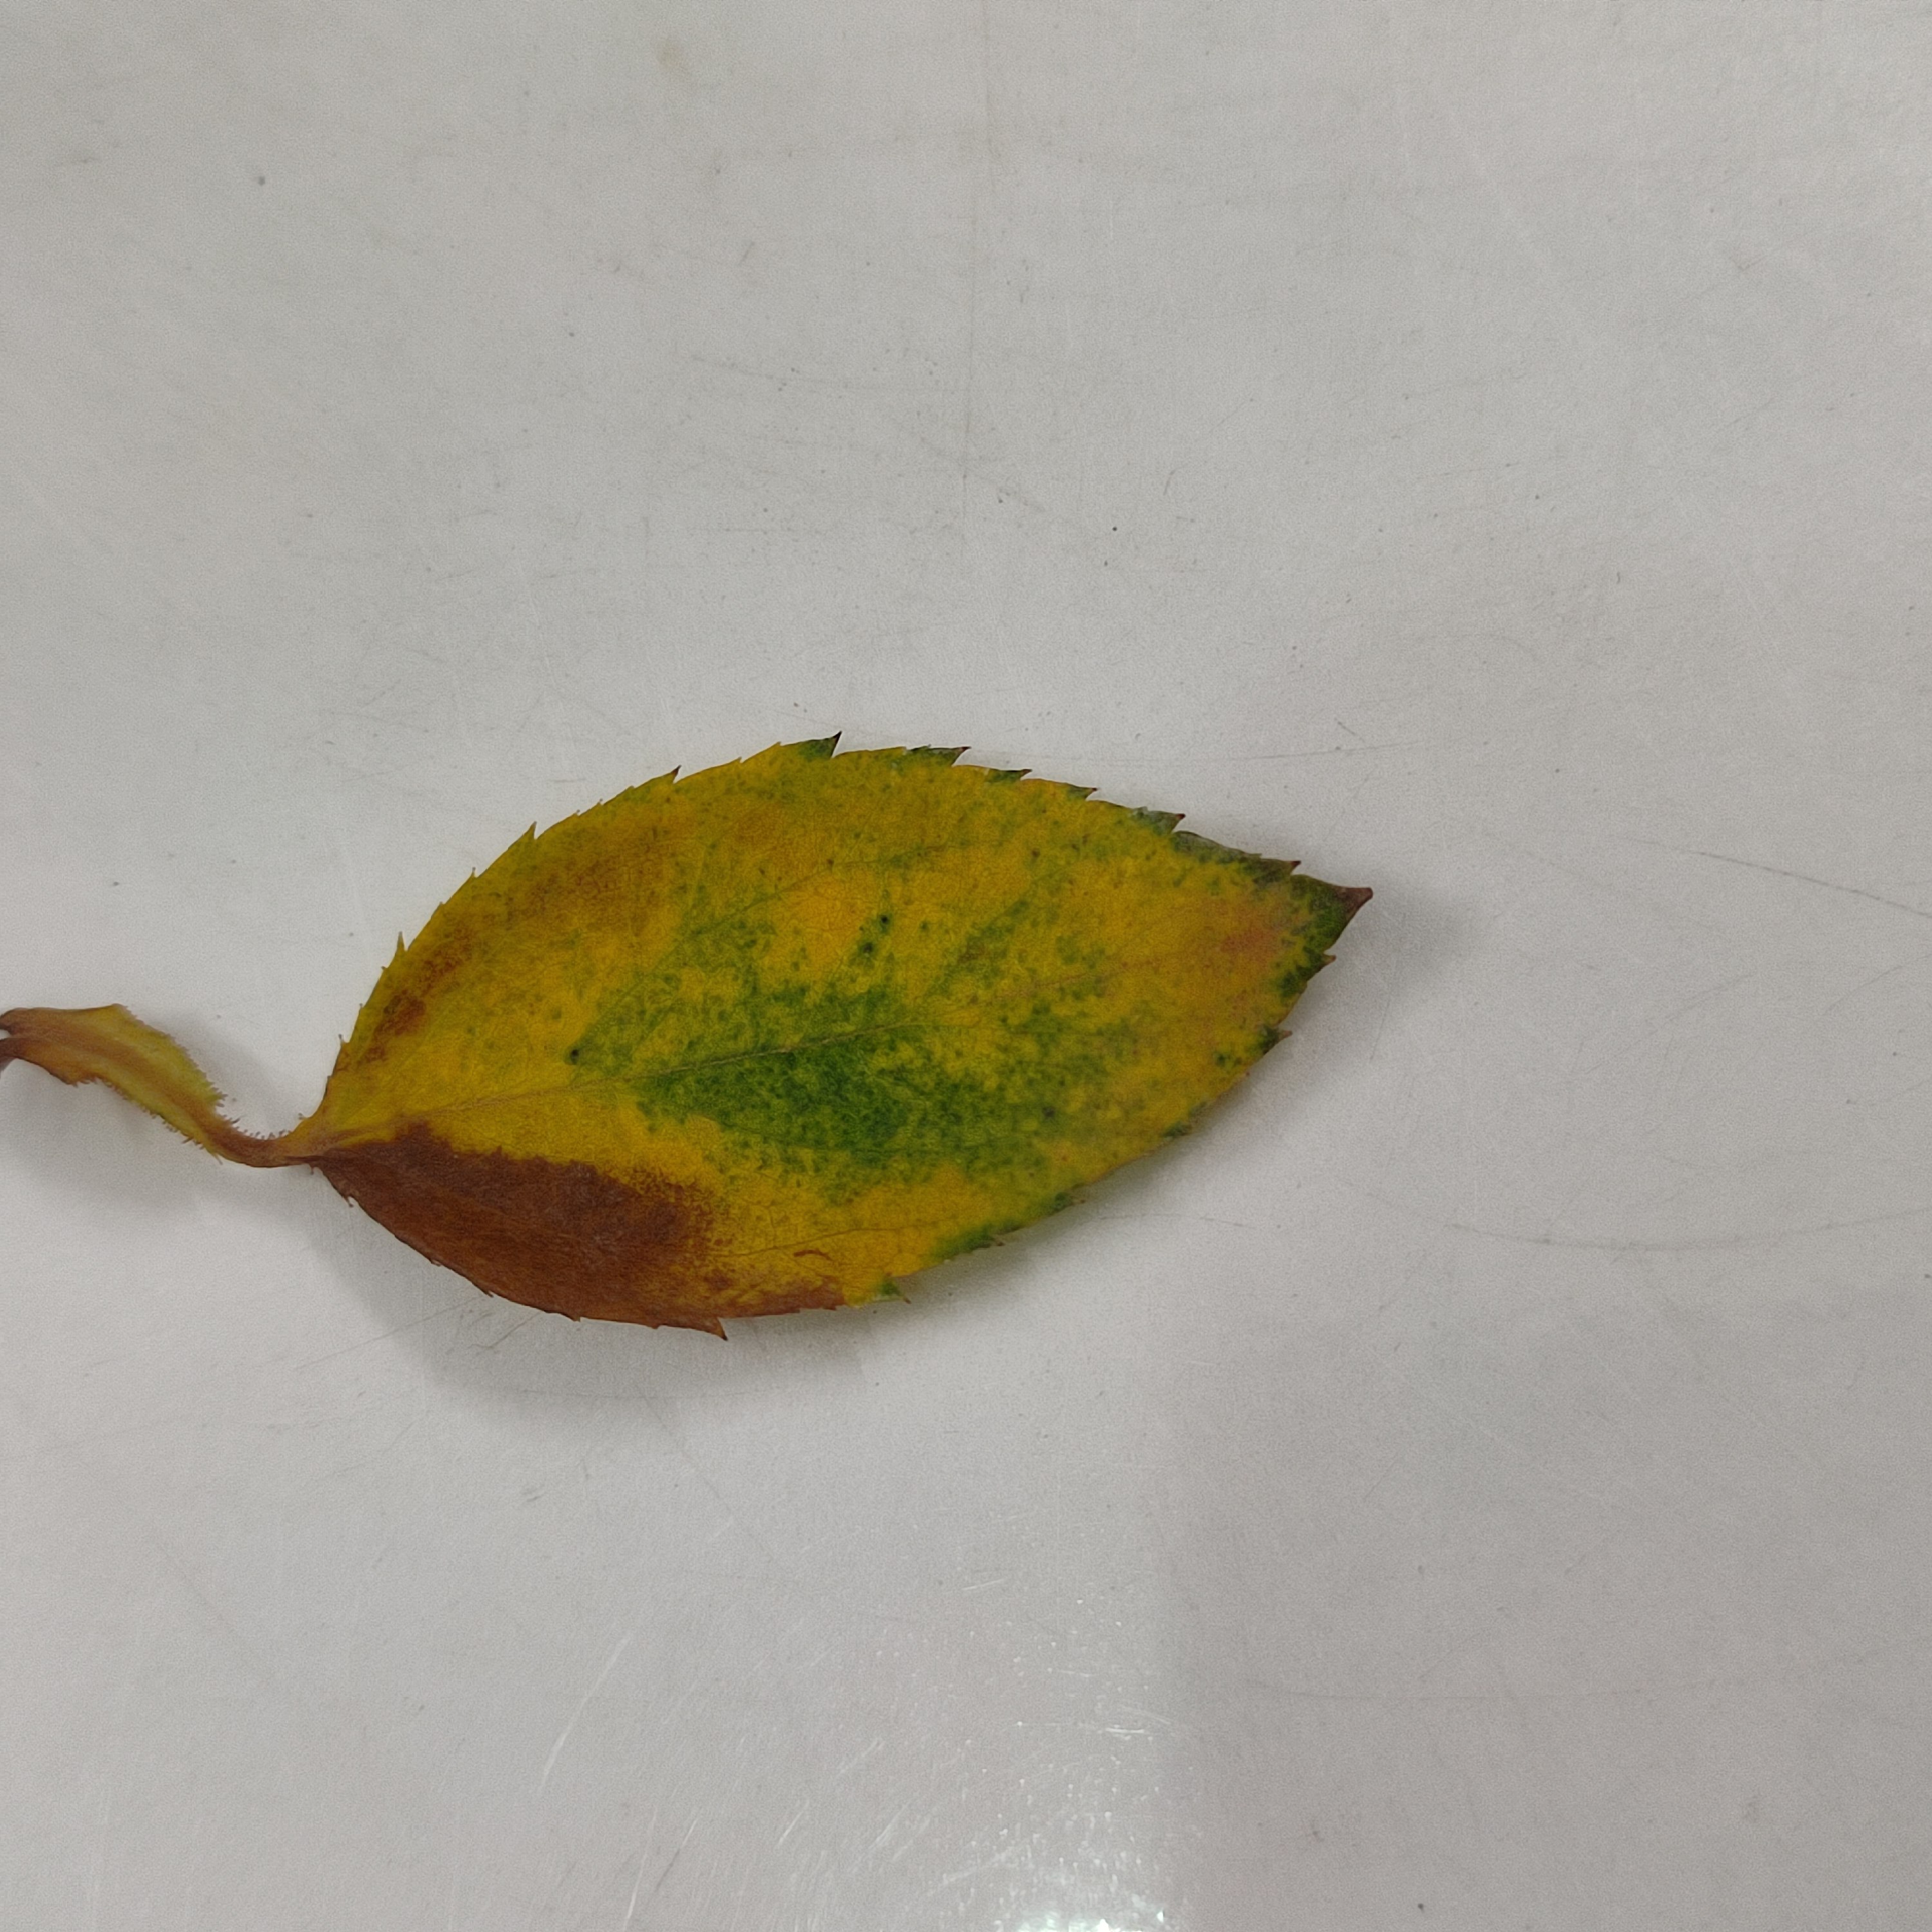
Label: Yellow Mosaic Virus